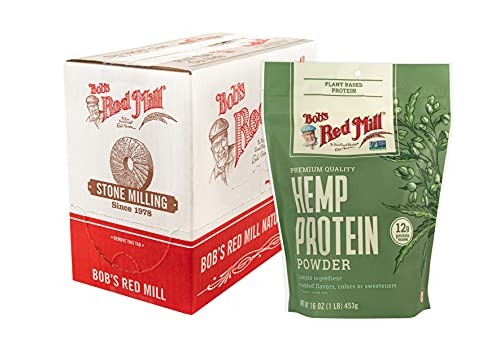
Item Name: Bob's Red Mill Hemp Protein Powder, 16oz (Pack of 4) - Non GMO, Vegan, Paleo Friendly, Keto Friendly, Kosher
Bullet Point 1: Hemp protein powder contains all of the essential amino acids that the adult body needs
Bullet Point 2: An excellent source of fiber and iron
Bullet Point 3: Try adding hemp protein powder to smoothies, shakes, yogurt, hot cereal, soups, granola bars, protein bars, pancakes, muffins, brownies, cakes and breads
Bullet Point 4: You can use hemp protein to replace up to 25% of the flour in baked goods
Bullet Point 5: BOB'S RED MILL: Make folks a little happier: it’s the idea that keeps our stone mills grinding to fill every bag with wholesome goodness
Value: 64.0
Unit: ounce

Price: 15.14